Kingdom Come (LaHaye novel)

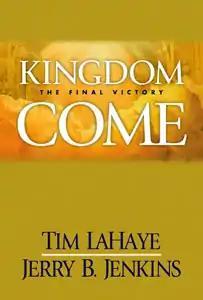
First edition cover

Kingdom Come: The Final Victory is the sixteenth and final book of the "Left Behind" series, released on Tuesday, April 3, 2007. It takes place from the day after the Glorious Appearing to the last day of the Millennium.